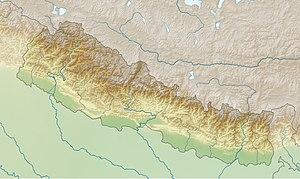
La tragédie du stade Dasarath Rangasala est survenu le 12 mars 1988 au stade Dasarath Rangasala à Katmandou au Népal lorsqu'une violente averse de grêle provoqua la panique parmi les 25 000 spectateurs lors du match entre la Janakpur Cigarette Factory Ltd et le Mukti Joddha Bangaldesh comptant pour le Tribhuvan Challenge Shield.
Le pic Yala est une montagne située dans le parc national de Langtang, au Népal. Classée en tant que trekking peak par la Nepal Mountaineering Association, son ascension est relativement simple et non-technique. Son sommet offre un point de vue sur le Shishapangma, le moins élevé des quatorze sommets de plus de huit mille mètres.
Le Kangtega est un sommet de la chaîne de l'Himalaya au Népal. Il culmine à 6 782 mètres d'altitude.
Khumbutse est la première montagne à l'ouest de l'Everest.